Josh Radnor

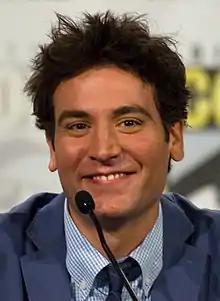
Radnor at the 2013 Comic-Con Convention

Joshua Thomas Radnor (born July 29, 1974) is an American actor, filmmaker, author, and musician. He is best known for portraying Ted Mosby on the Emmy Award–winning CBS sitcom "How I Met Your Mother" (2005–2014). He made his writing and directorial debut with the 2010 comedy drama film "Happythankyoumoreplease", for which he won the Sundance Film Festival Audience Award and was nominated for the Grand Jury Prize.